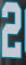
Number: 2